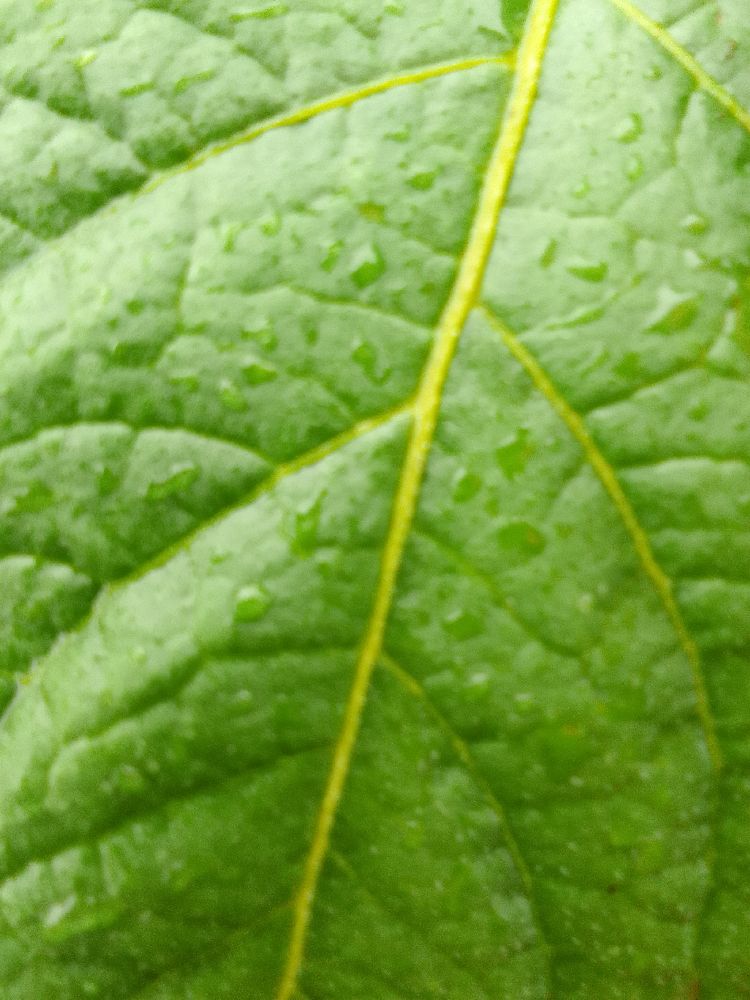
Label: Healthy